Frank D. Stafford

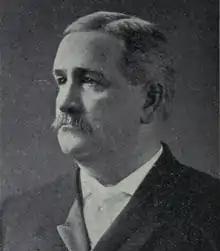

Frank Dalmon Stafford (August 15, 1856 – January 21, 1928) was an American physician and politician who served in the Vermont House of Representatives in the 1880s, and as mayor of North Adams, Massachusetts in the early 1900s.